60th Battalion (Victoria Rifles of Canada), CEF

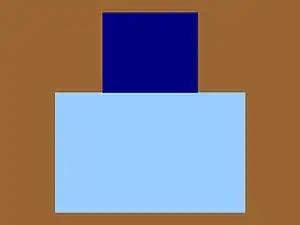
The distinguishing patch of the 60th Battalion (Victoria Rifles of Canada), CEF.

The 60th Battalion (Victoria Rifles of Canada), CEF was an infantry battalion of the Canadian Expeditionary Force during the Great War.